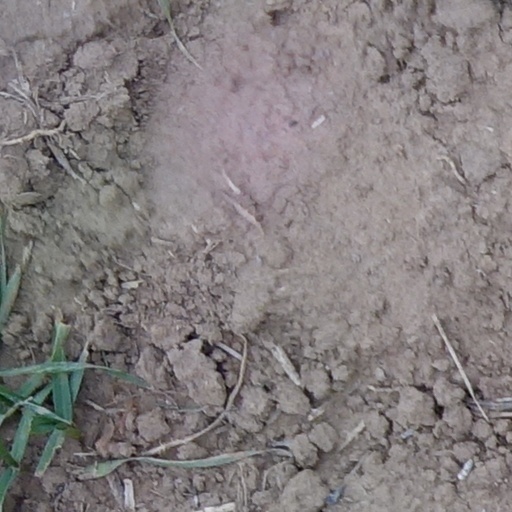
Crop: wheat